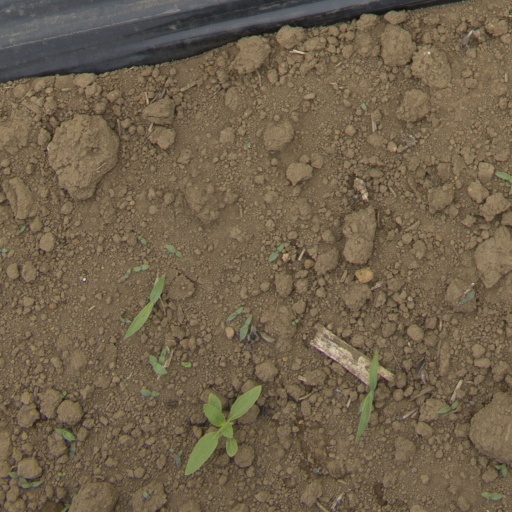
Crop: Jerusalem artichoke